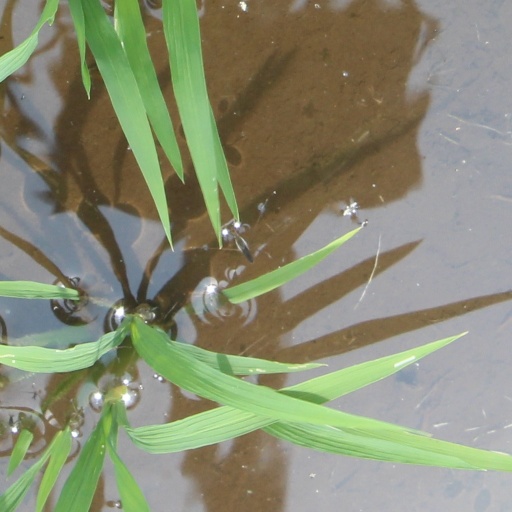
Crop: rice